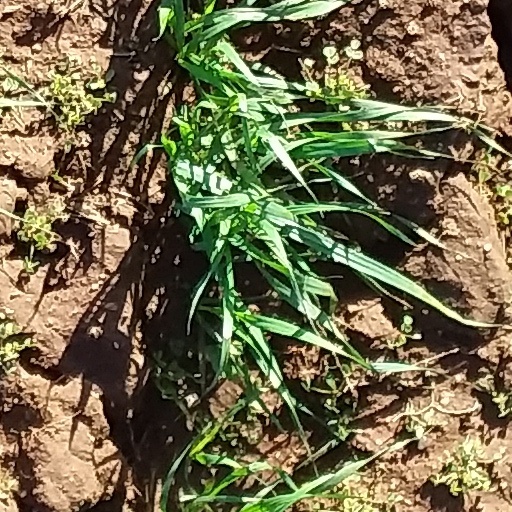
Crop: wheat